Luis Alberto del Paraná

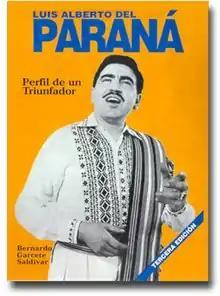

Luis Alberto del Paraná (21 June 1926 – 15 September 1974) was a Paraguayan singer and guitarist. During the fifties, sixties and early seventies, he traveled extensively around the globe with his group Los Paraguayos, popularizing Paraguayan music. He is the best-selling Paraguayan musician ever.